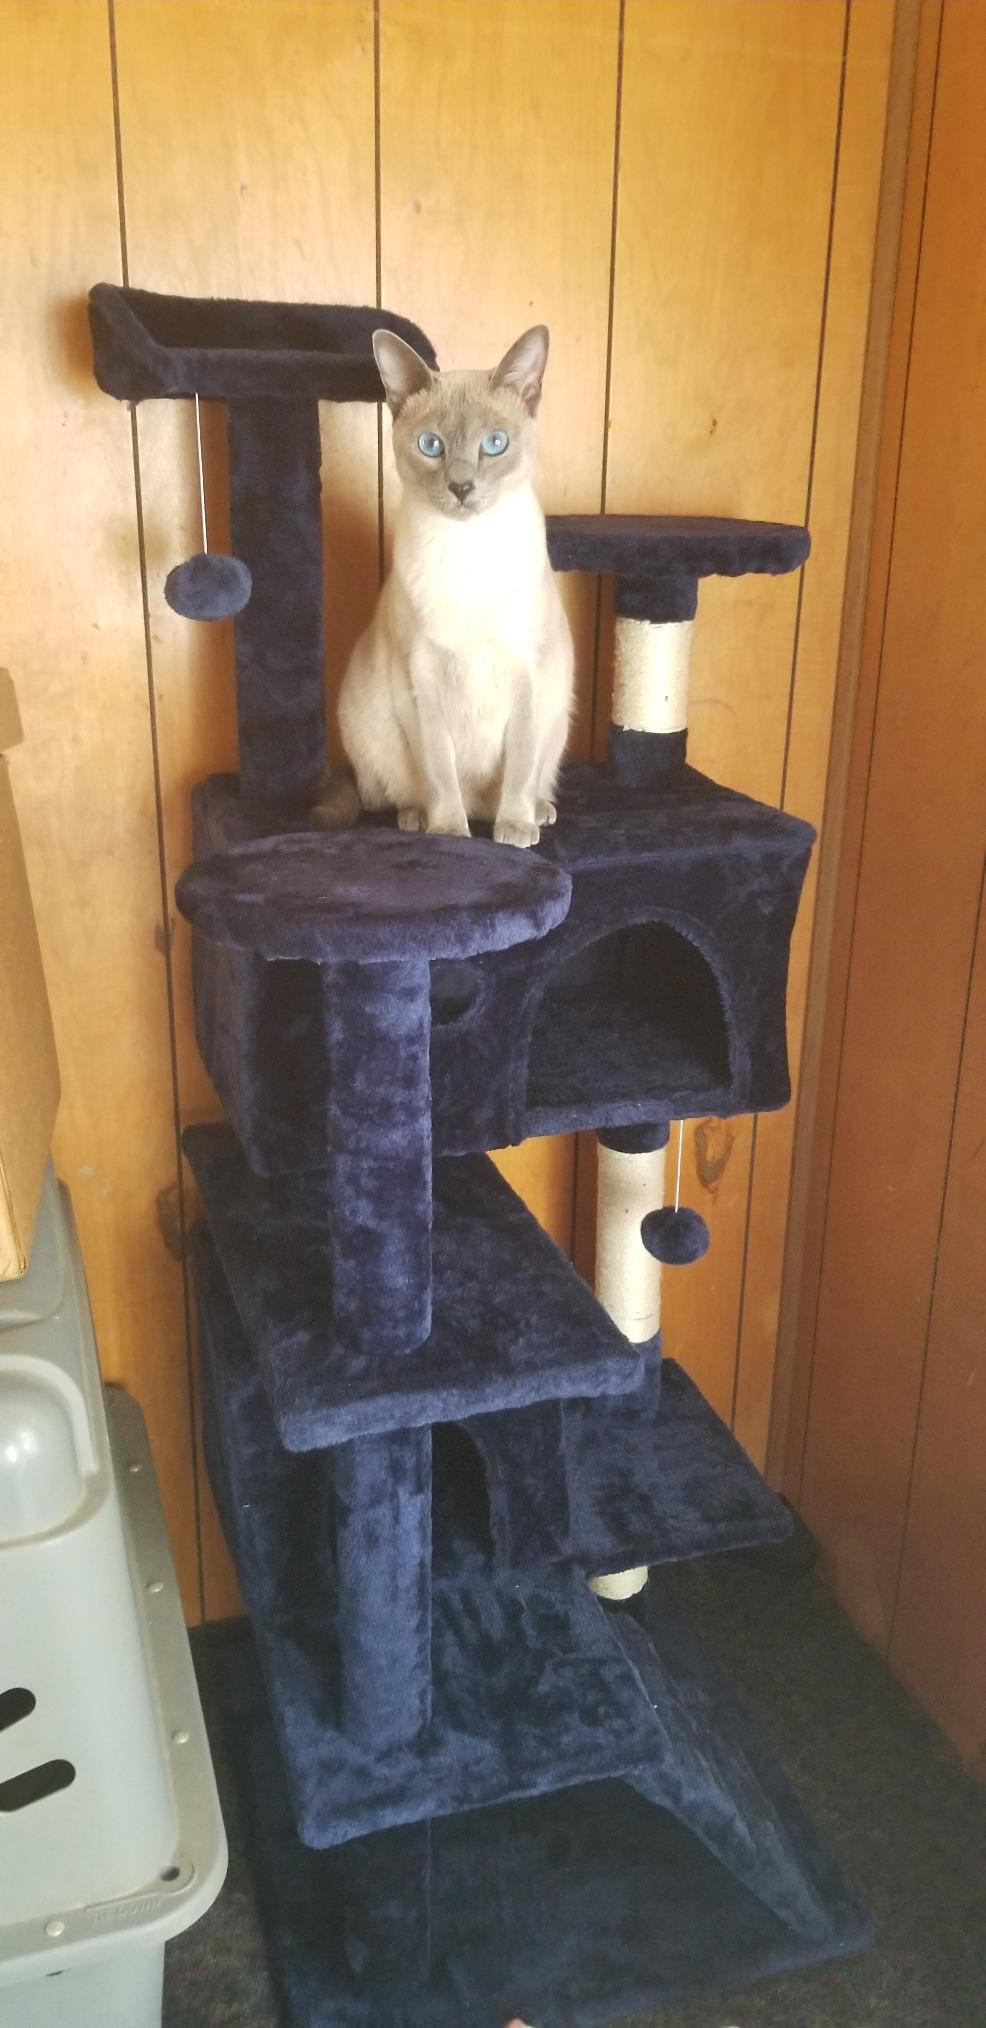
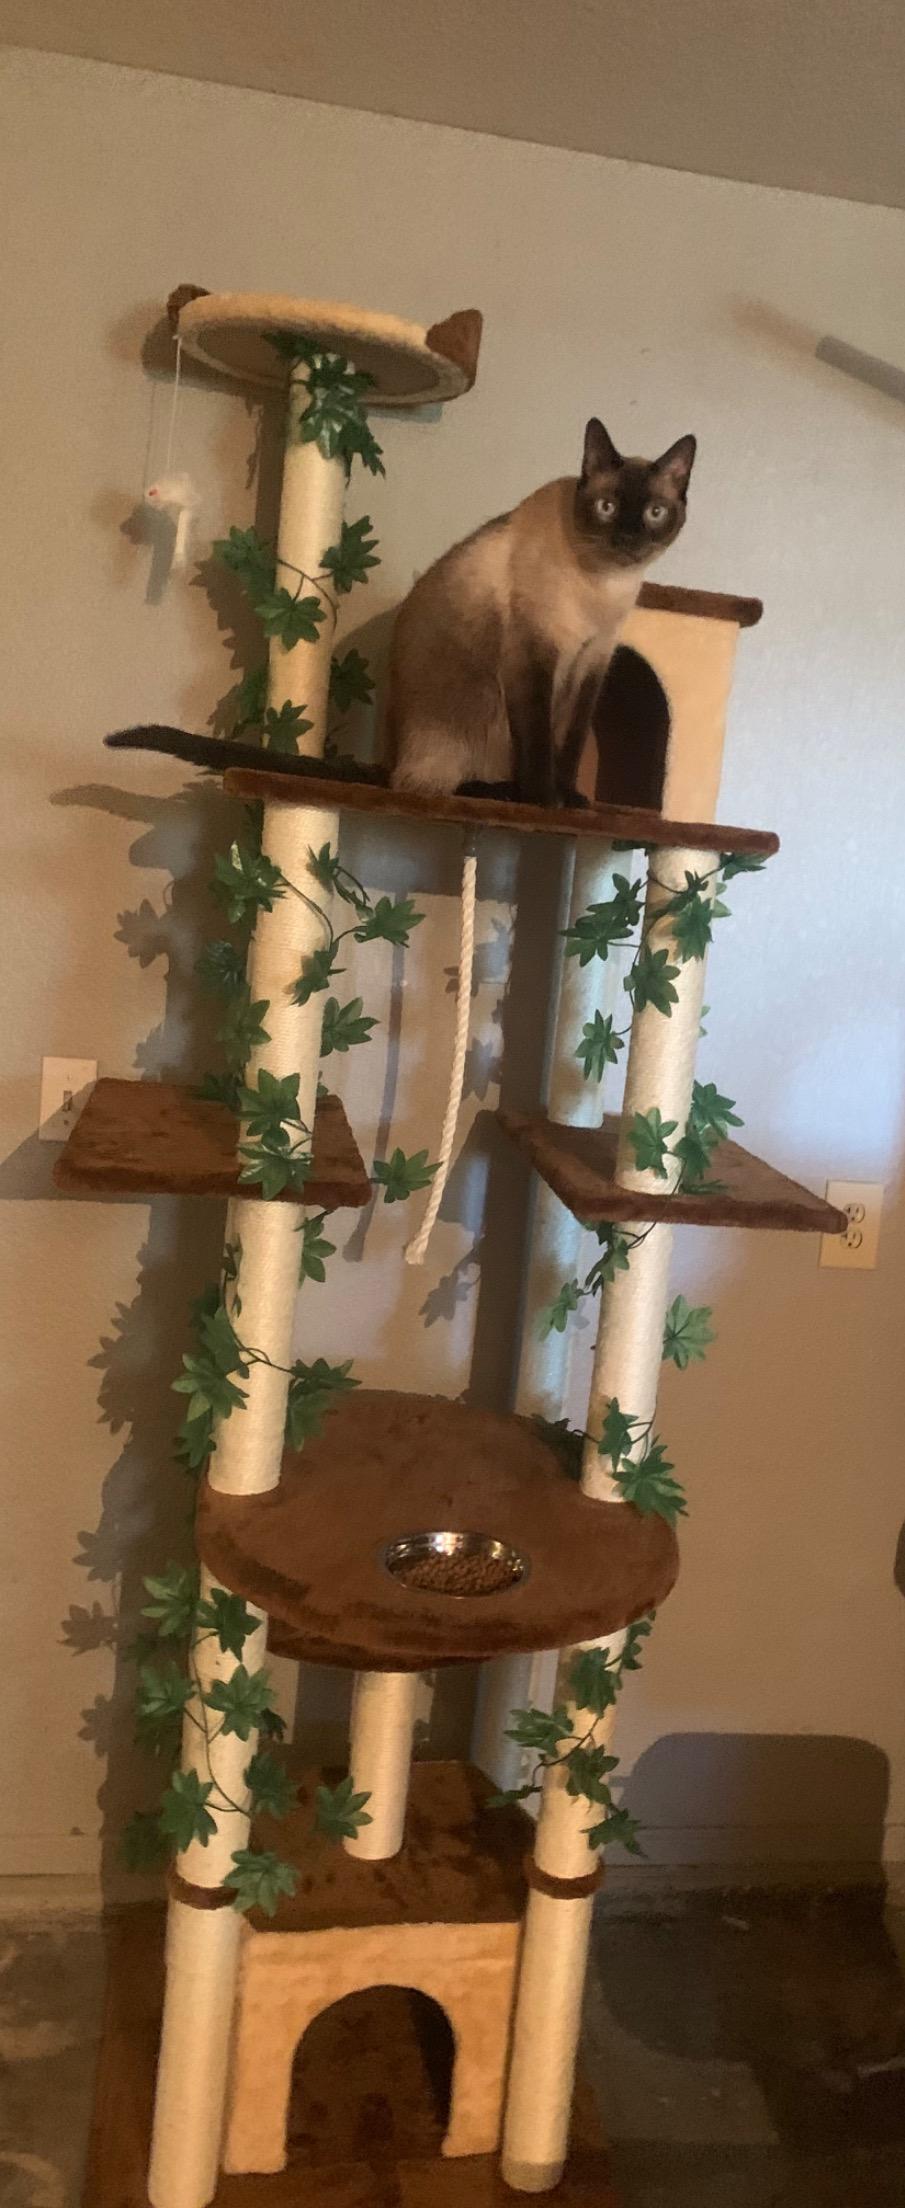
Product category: items_cat tree
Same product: no